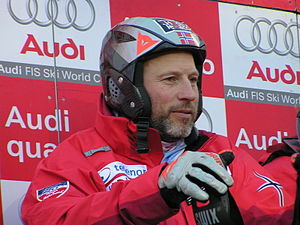
Lasse Kjus
Lasse Kjus
Lasse Kjus er en tidligere norsk alpin skiløber, der i 1990'erne og 2000'erne vandt hele 16 OL- og VM-medaljer, samt den samlede World Cup to gange. Blandt de 16 medaljer var de fire af guld, én i OL- og tre i VM-sammenhæng.